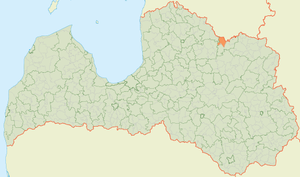
Gaujienas pagasts
Gaujienas pagasts' placering i Letland
Gaujienas pagasts er en territorial enhed i Apes novads i Letland. Pagasten etableredes i 1822, havde 1.013 indbyggere i 2010 og omfatter et areal på 126 kvadratkilometer. Hovedbyen i pagasten er Gaujiena.